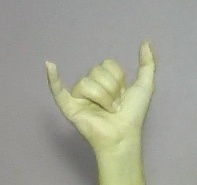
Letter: ya